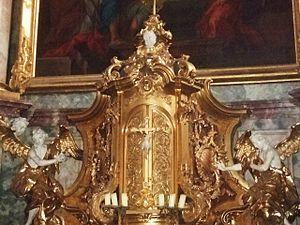
L'église de l'Assomption, ou église des jésuites, est un édifice religieux catholique de Dillingen en Allemagne. C'est l'église de l'ancien Collège Saint-Jérome, établissement tenu par les jésuites de 1563 à 1773, année de la suppression de la Compagnie de Jésus, et fondé au milieu du XVIᵉ siècle par le prince-évêque d'Augsbourg, le cardinal Othon Truchsess de Waldbourg.